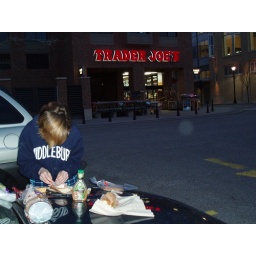
Making/Eating Dinner in the parking lot of a Trader Joe's. The hood of the car was our table during the trip.